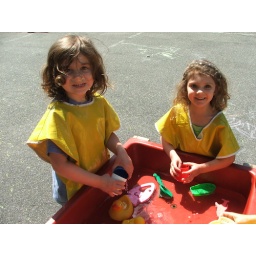
Riley and Angelina in the water table outside May 23